Pyramid Texts

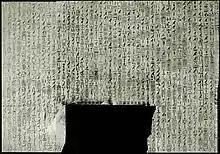
Pyramid text utterances 302 to 312 on Unas' burial chamber wall

The spells, or utterances, of the Pyramid Texts were primarily concerned with enabling the transformation of the deceased into an akh (where those judged worthy could mix with the gods). The spells of the Pyramid Texts are divided into two broad categories: Sacerdotal texts and Personal texts.